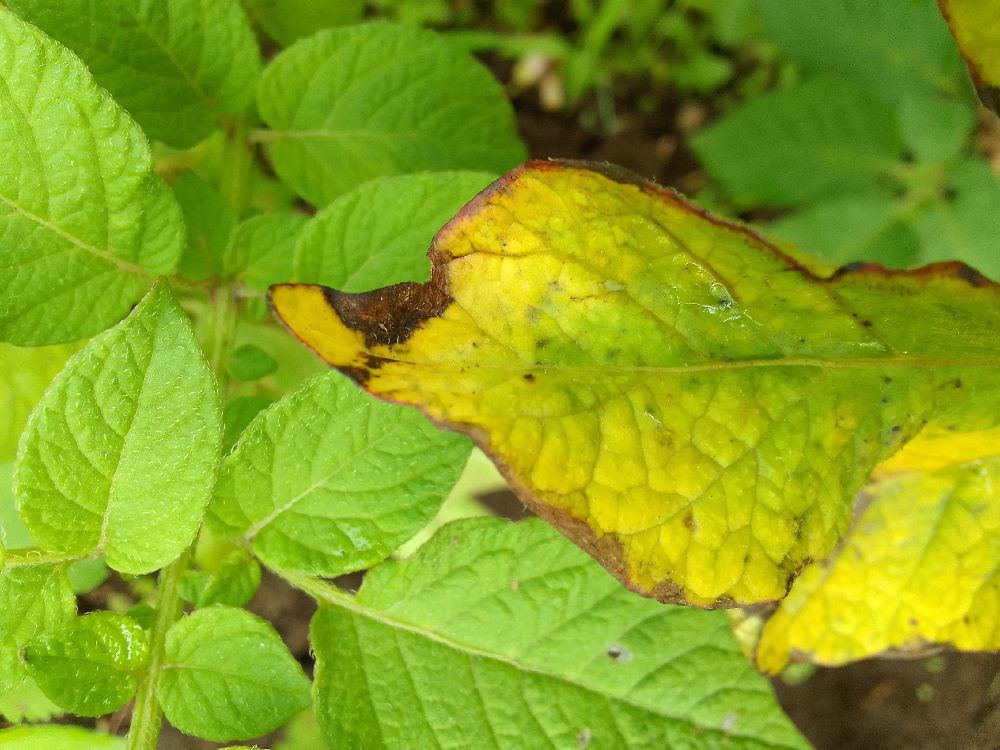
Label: Early blight